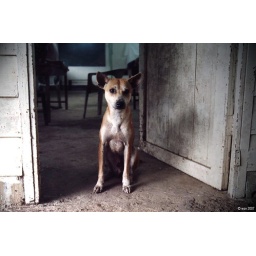
Dog near our host's house on a TV shoot in Sabah, Malaysia. 35mm Nikon FM2